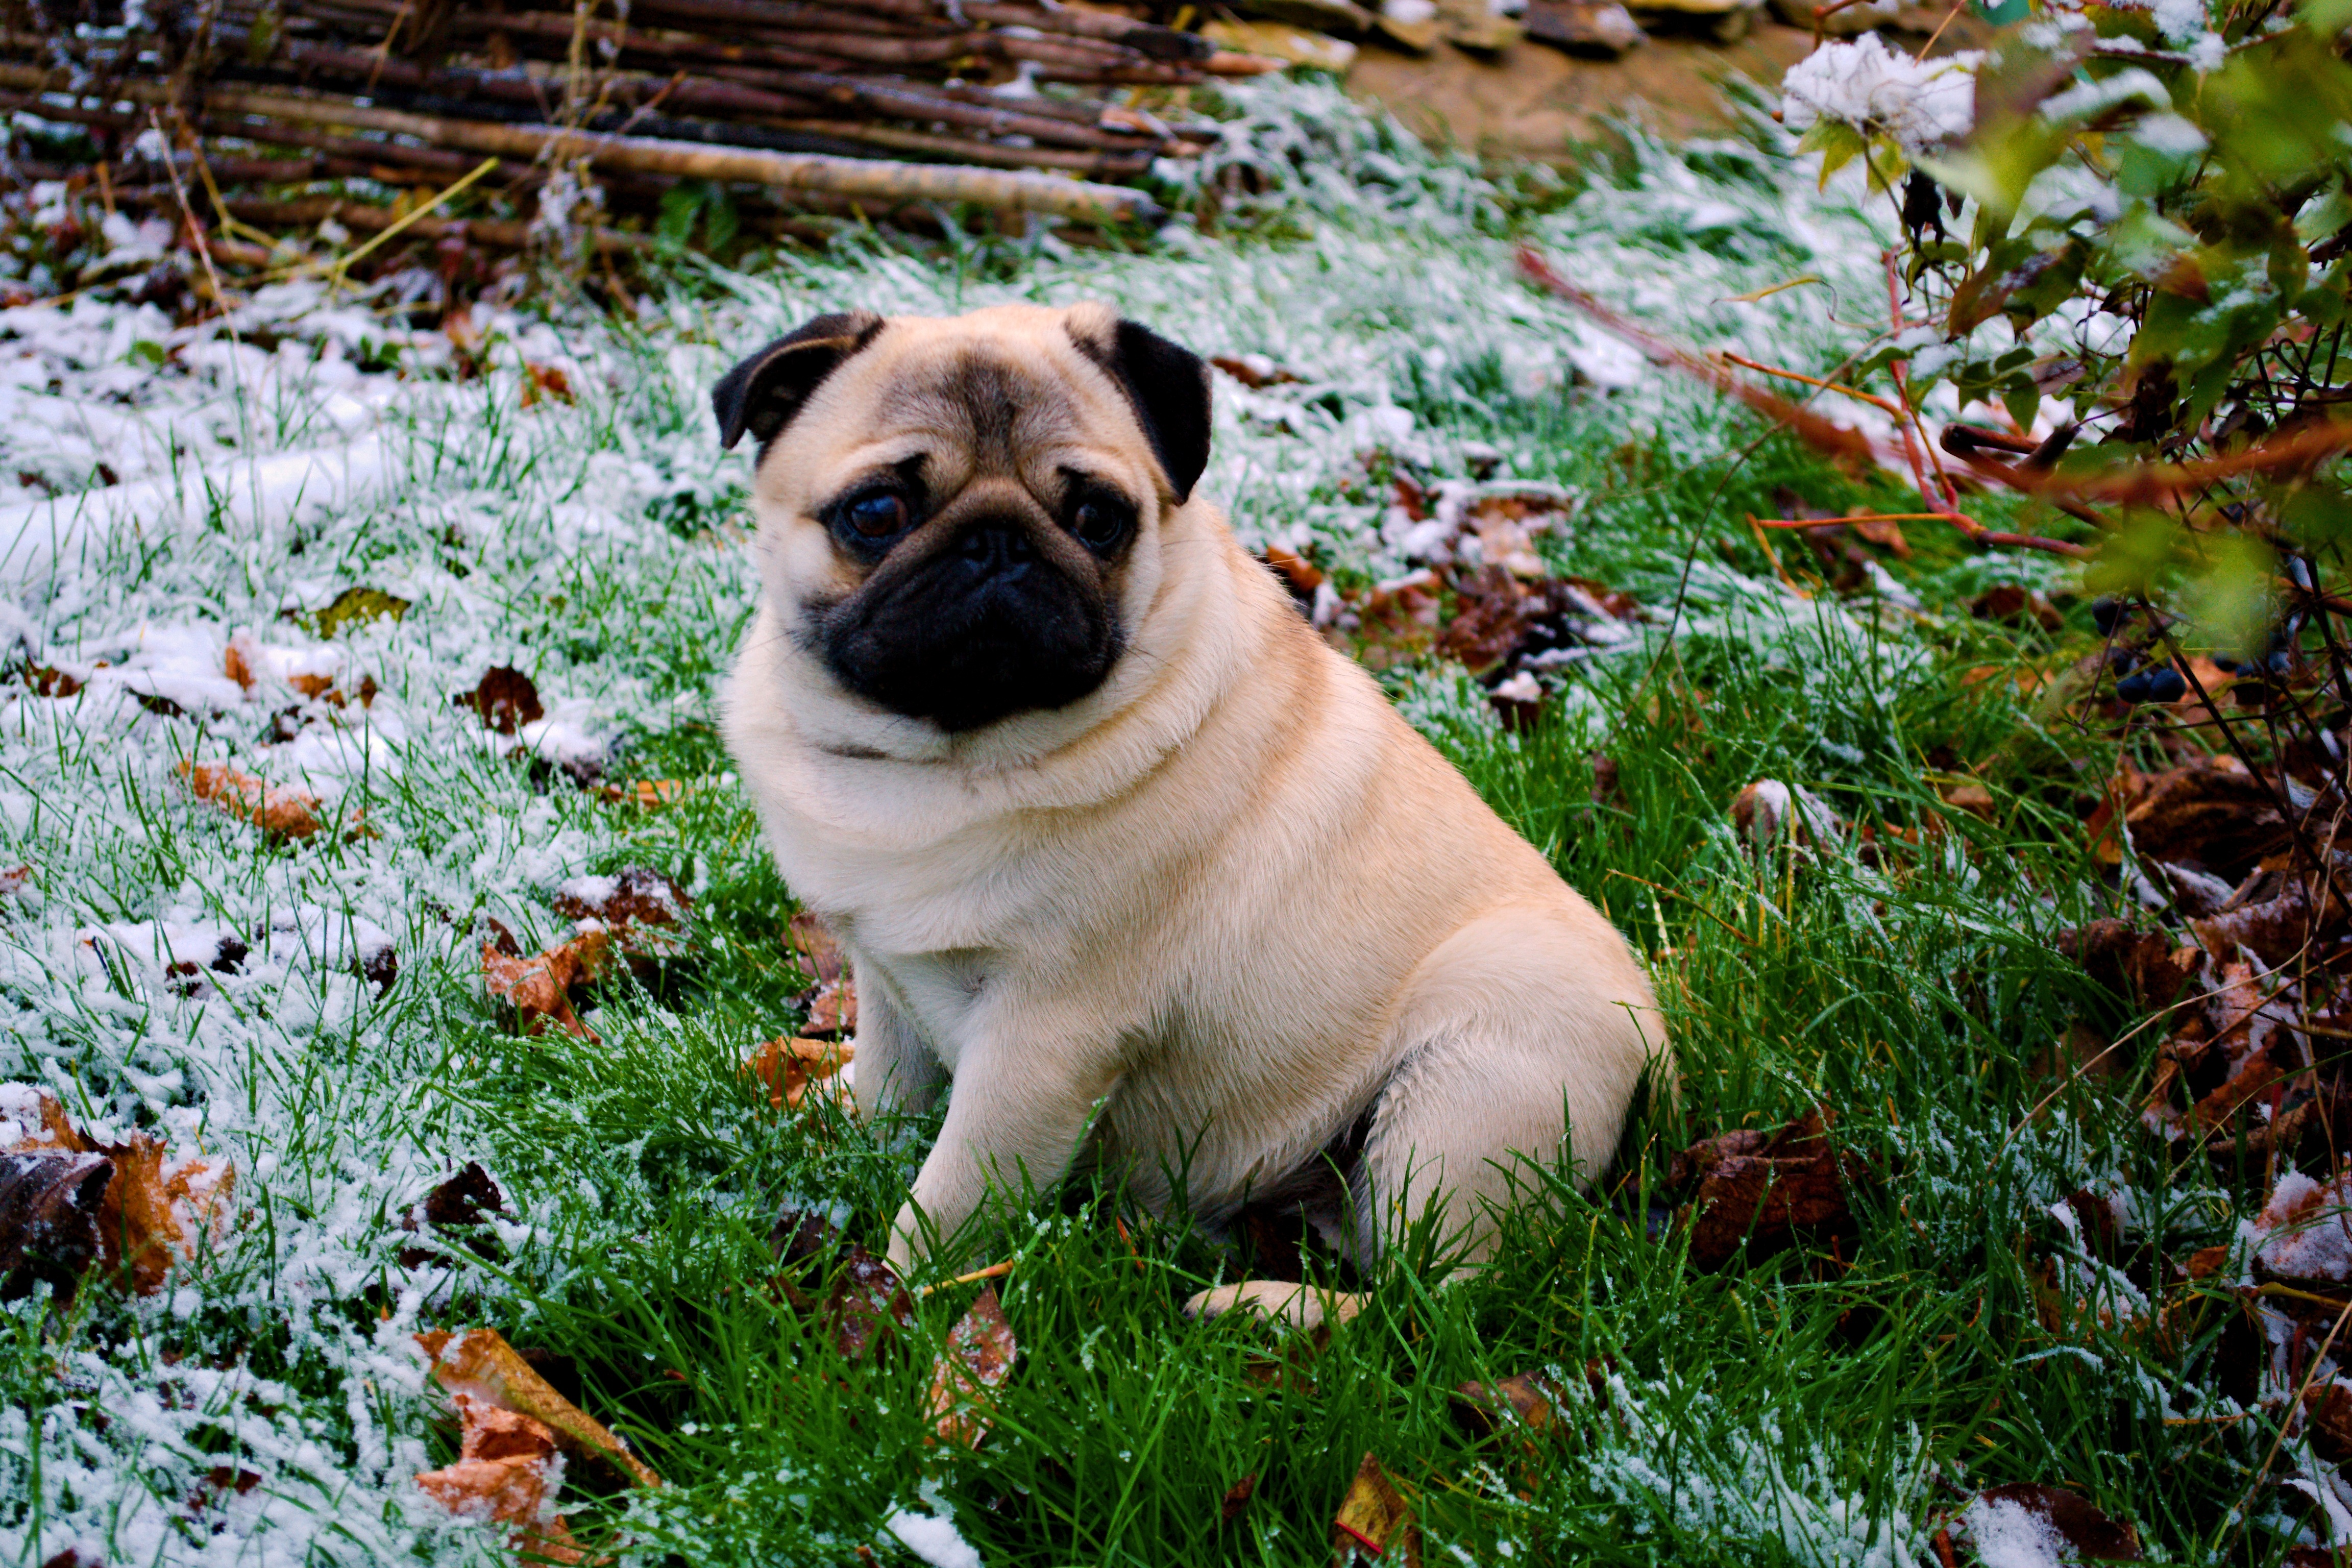
snow, flower, puppy, dog, mammal, pug, vertebrate, sorrow, dog breed, dog like mammal, carnivoran, dog breed group, dog crossbreeds